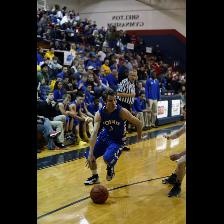
Label: Human